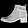
Label: Ankle boot